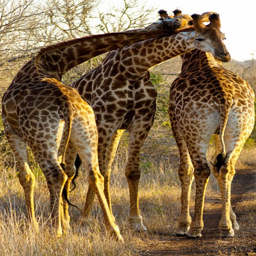
you can judge a man 's true character by the way he treats his fellow animals . peace activist